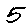
Label: 5